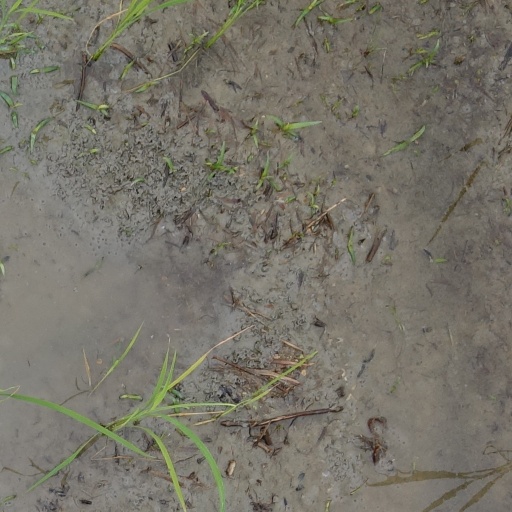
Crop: rice